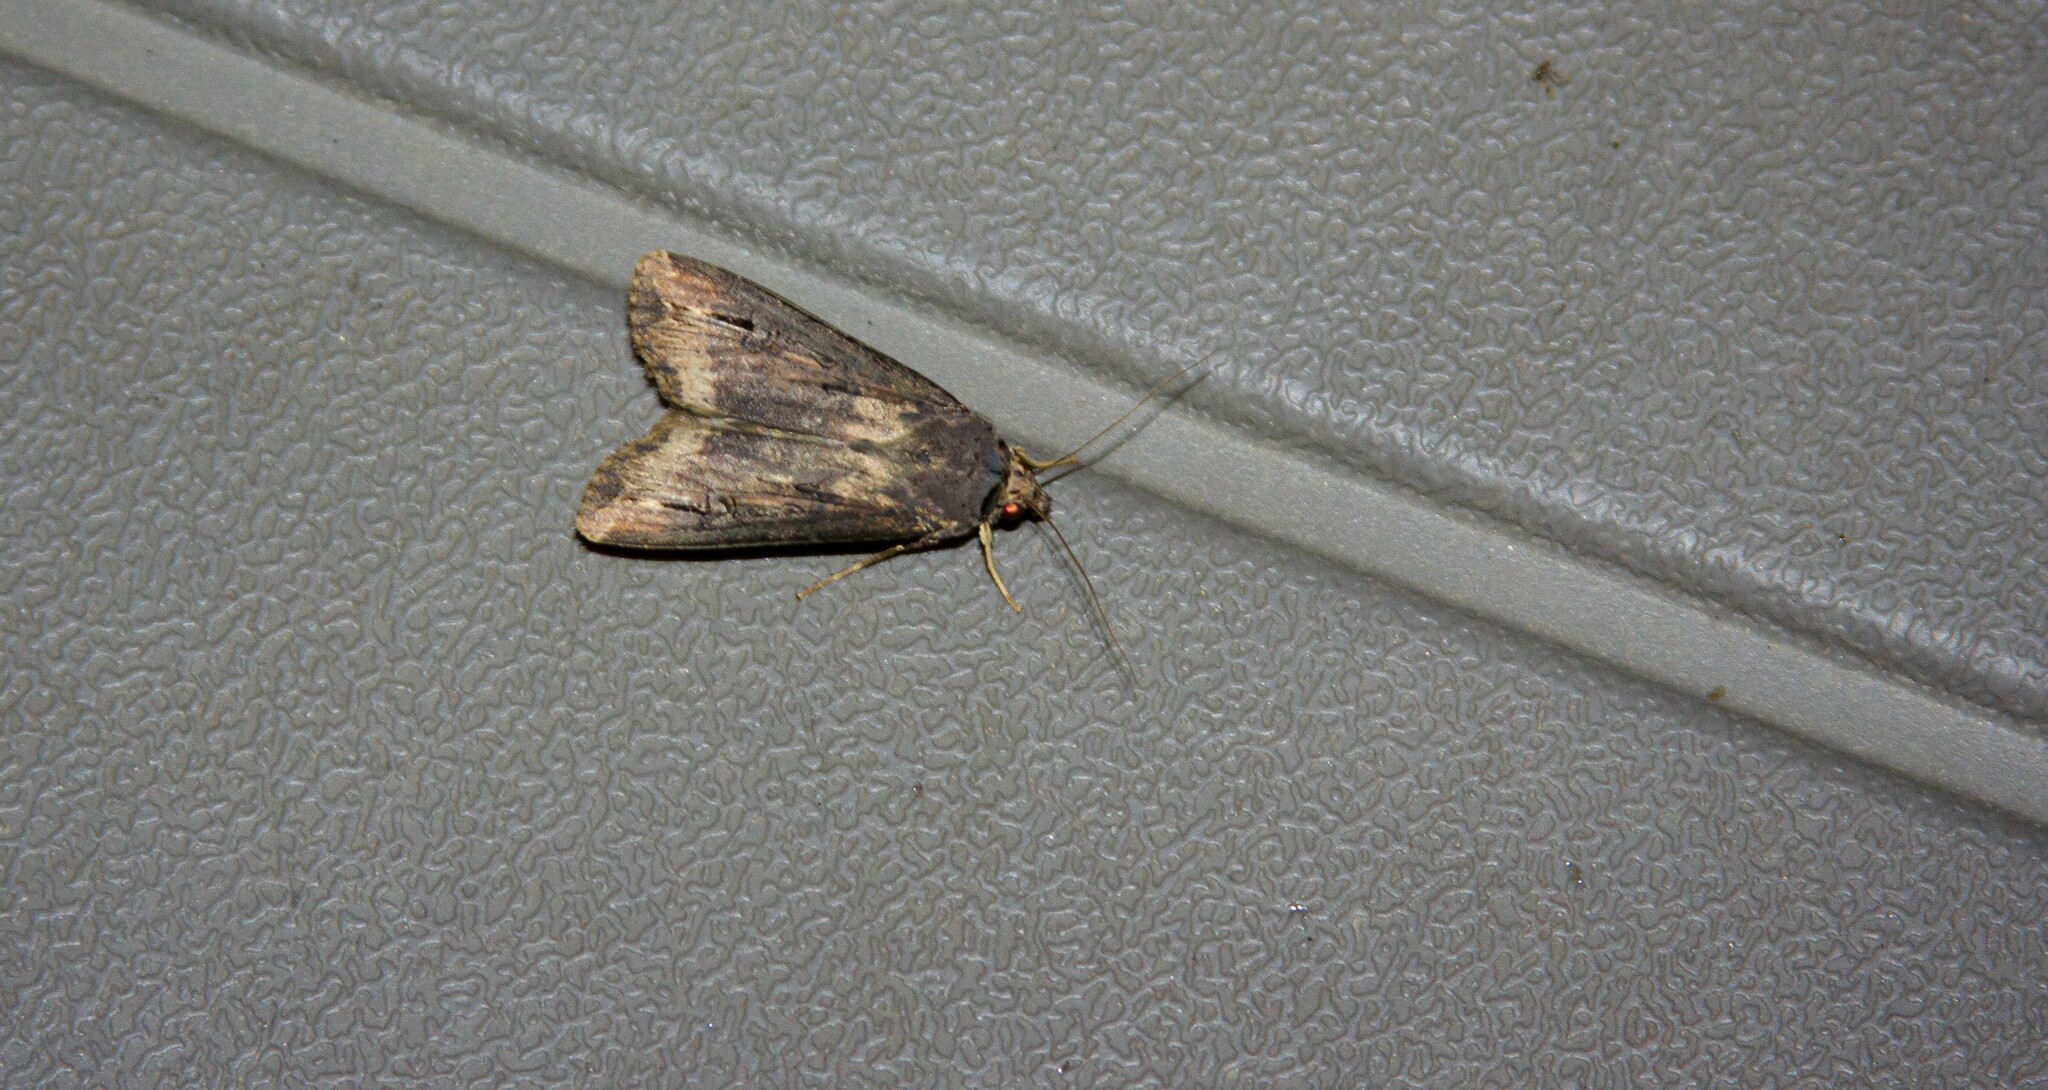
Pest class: cutworms